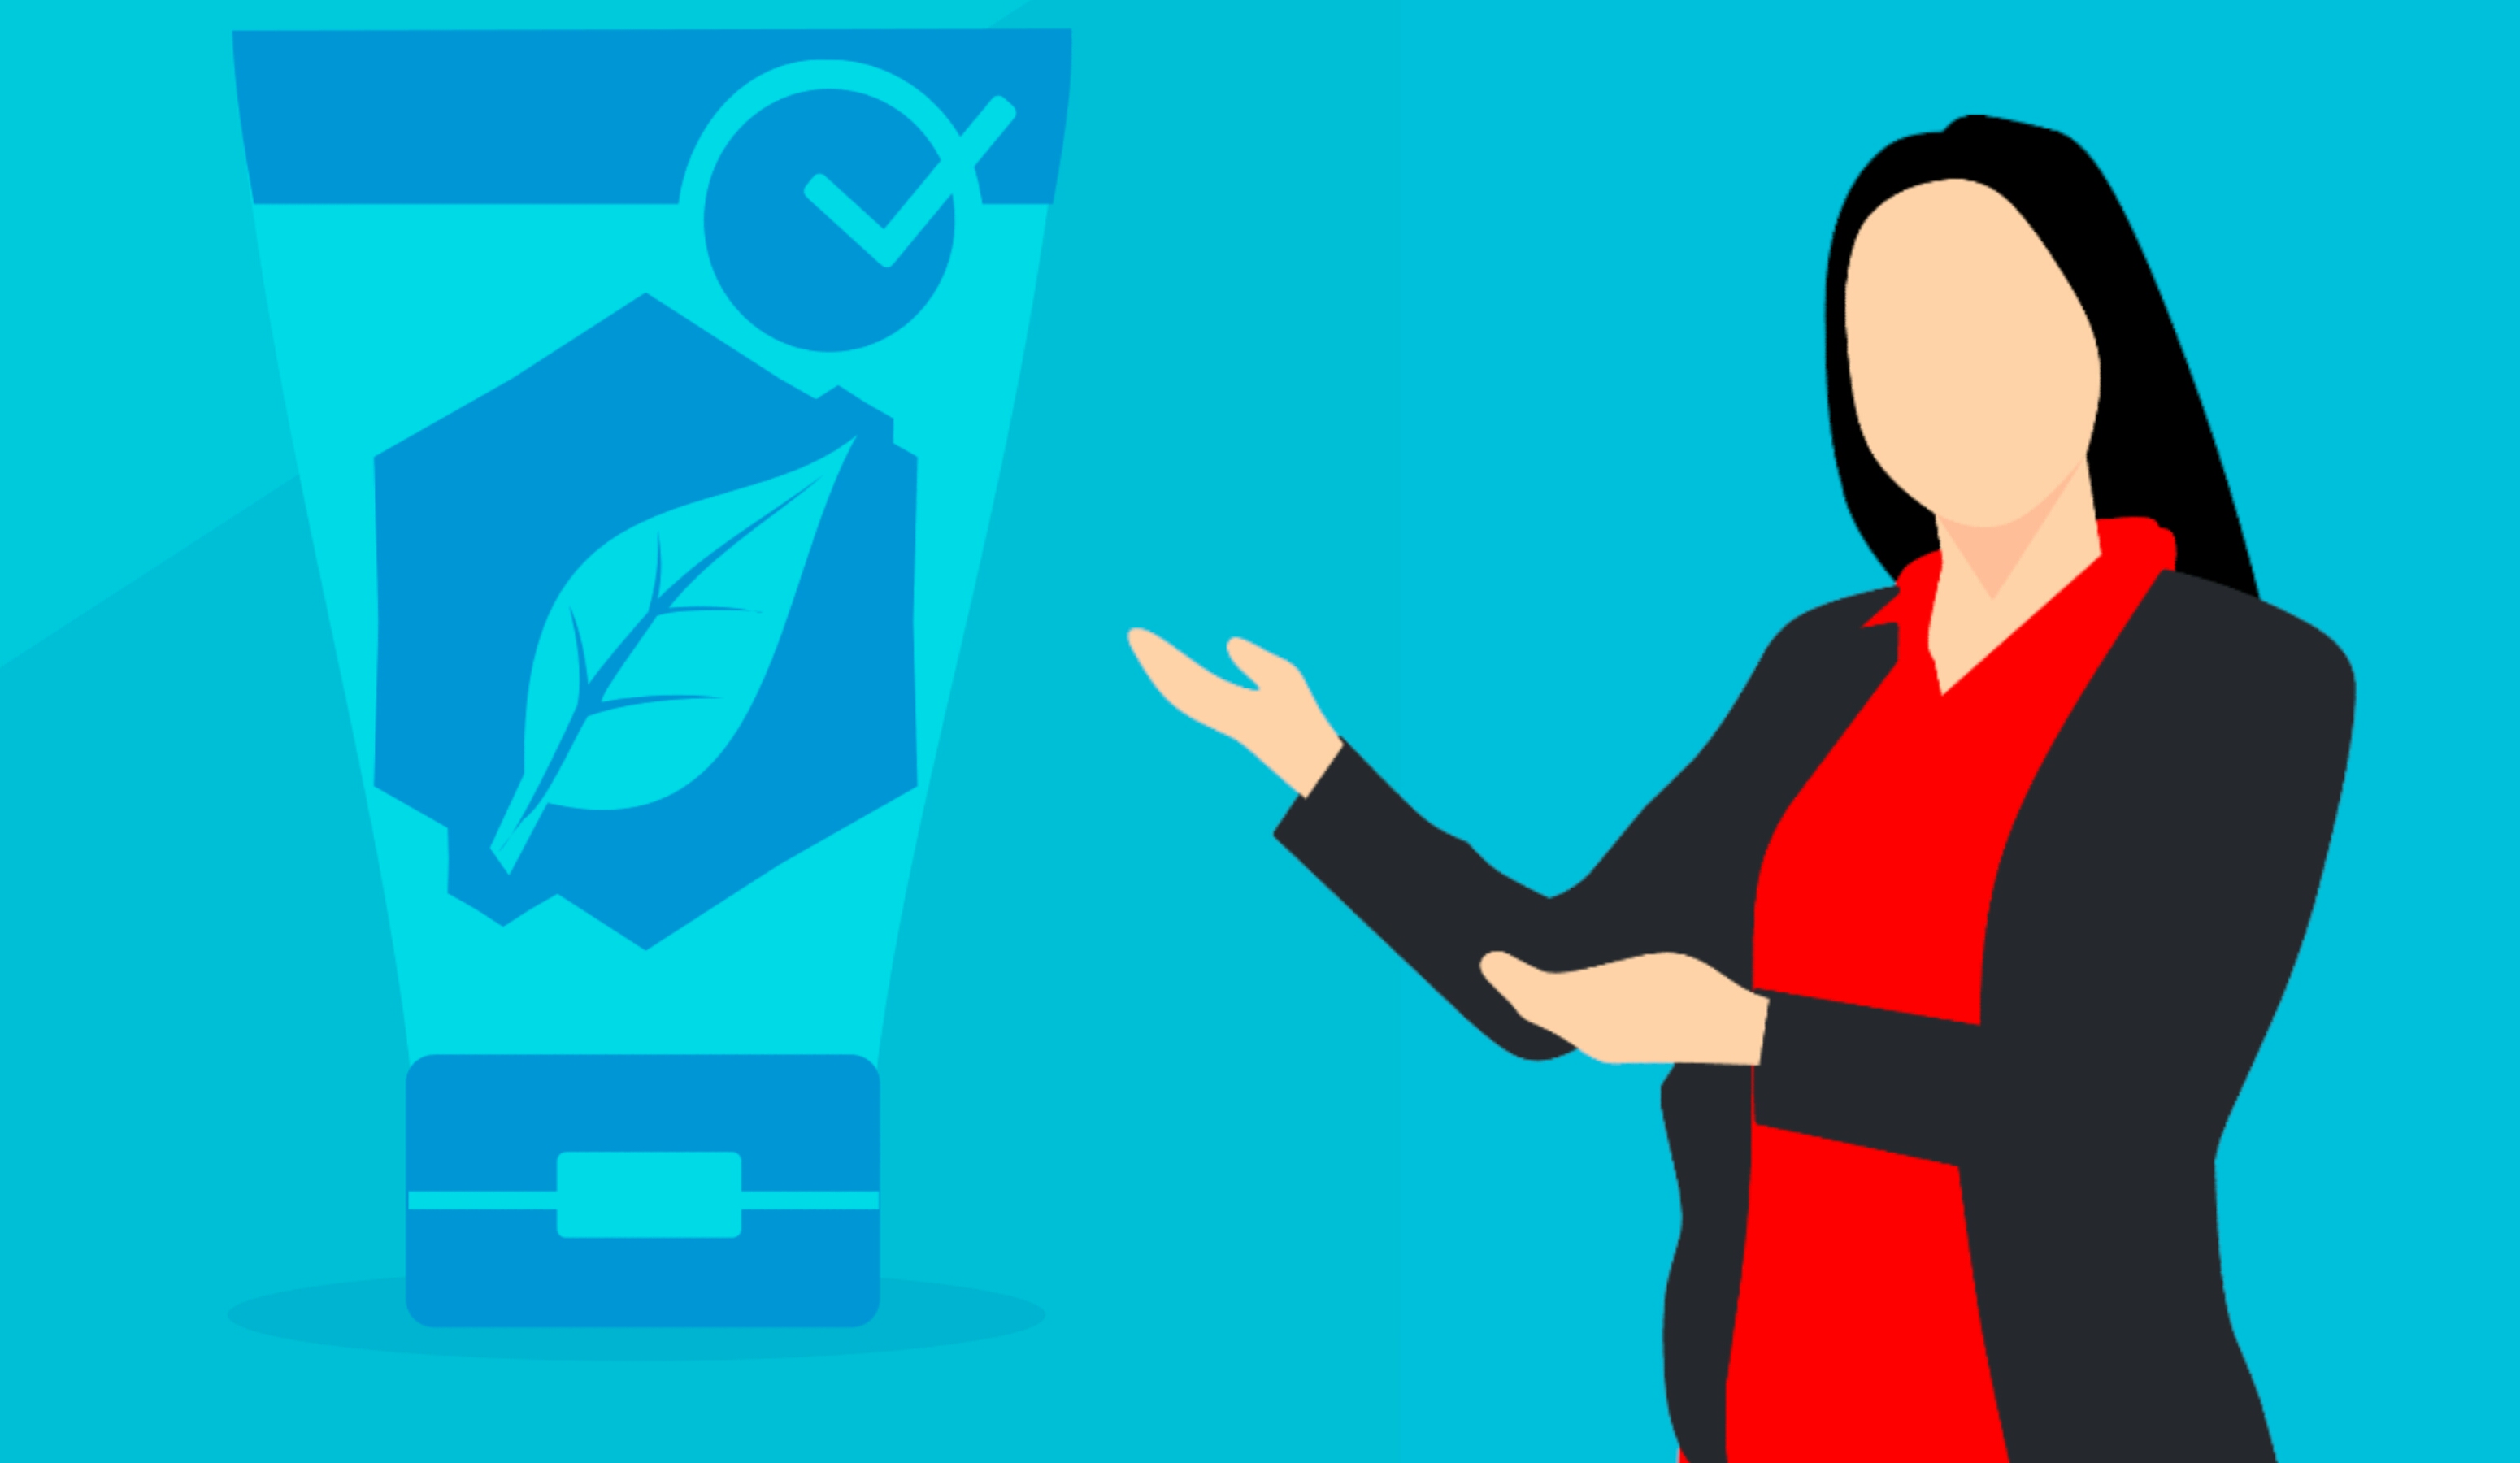
skin, care, cosmetic, beauty, body, bottle, container, cosmetology, woman, presenting, showing, advertisement, advertising, agent, business, businesswoman, choice, content, success, cartoon, character, idea, blue, human behavior, standing, communication, conversation, technology, font, illustration, sign language, graphic design, job